Simcha Elberg

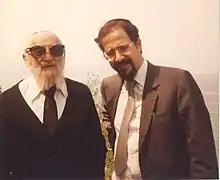
Rabbi Simcha Elberg (left) together with Rabbi Ahron Daum

Rabbi Simcha Elberg (known as שמחה עלבערג in Hebrew) (1915–1995) was a renowned Talmudic scholar and the chairman on the executive board of the Union of Orthodox Rabbis for 25 years. He was also on the executive committee of Agudath Israel of America.